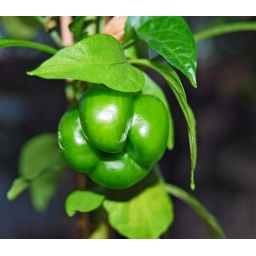
I planted seeds in the spring. When this turns red I have home grown peppers!